1997 CAF Champions League final

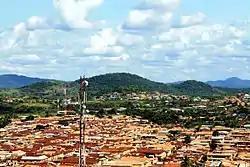
Obuasi, Ghana hosted the first leg.

Len Clay Stadium is a multi-use stadium in Obuasi, Ghana. It was opened on 10 May 1990 by the former president of Ghana, Jerry Rawlings. It is home to Ashanti Gold Sporting Club. It has capacity for 20,000 people. The stadium is dedicated to Len Clay, a former Group Engineering and Projects Manager of Ashanti Goldfield Company and supporter of the team.